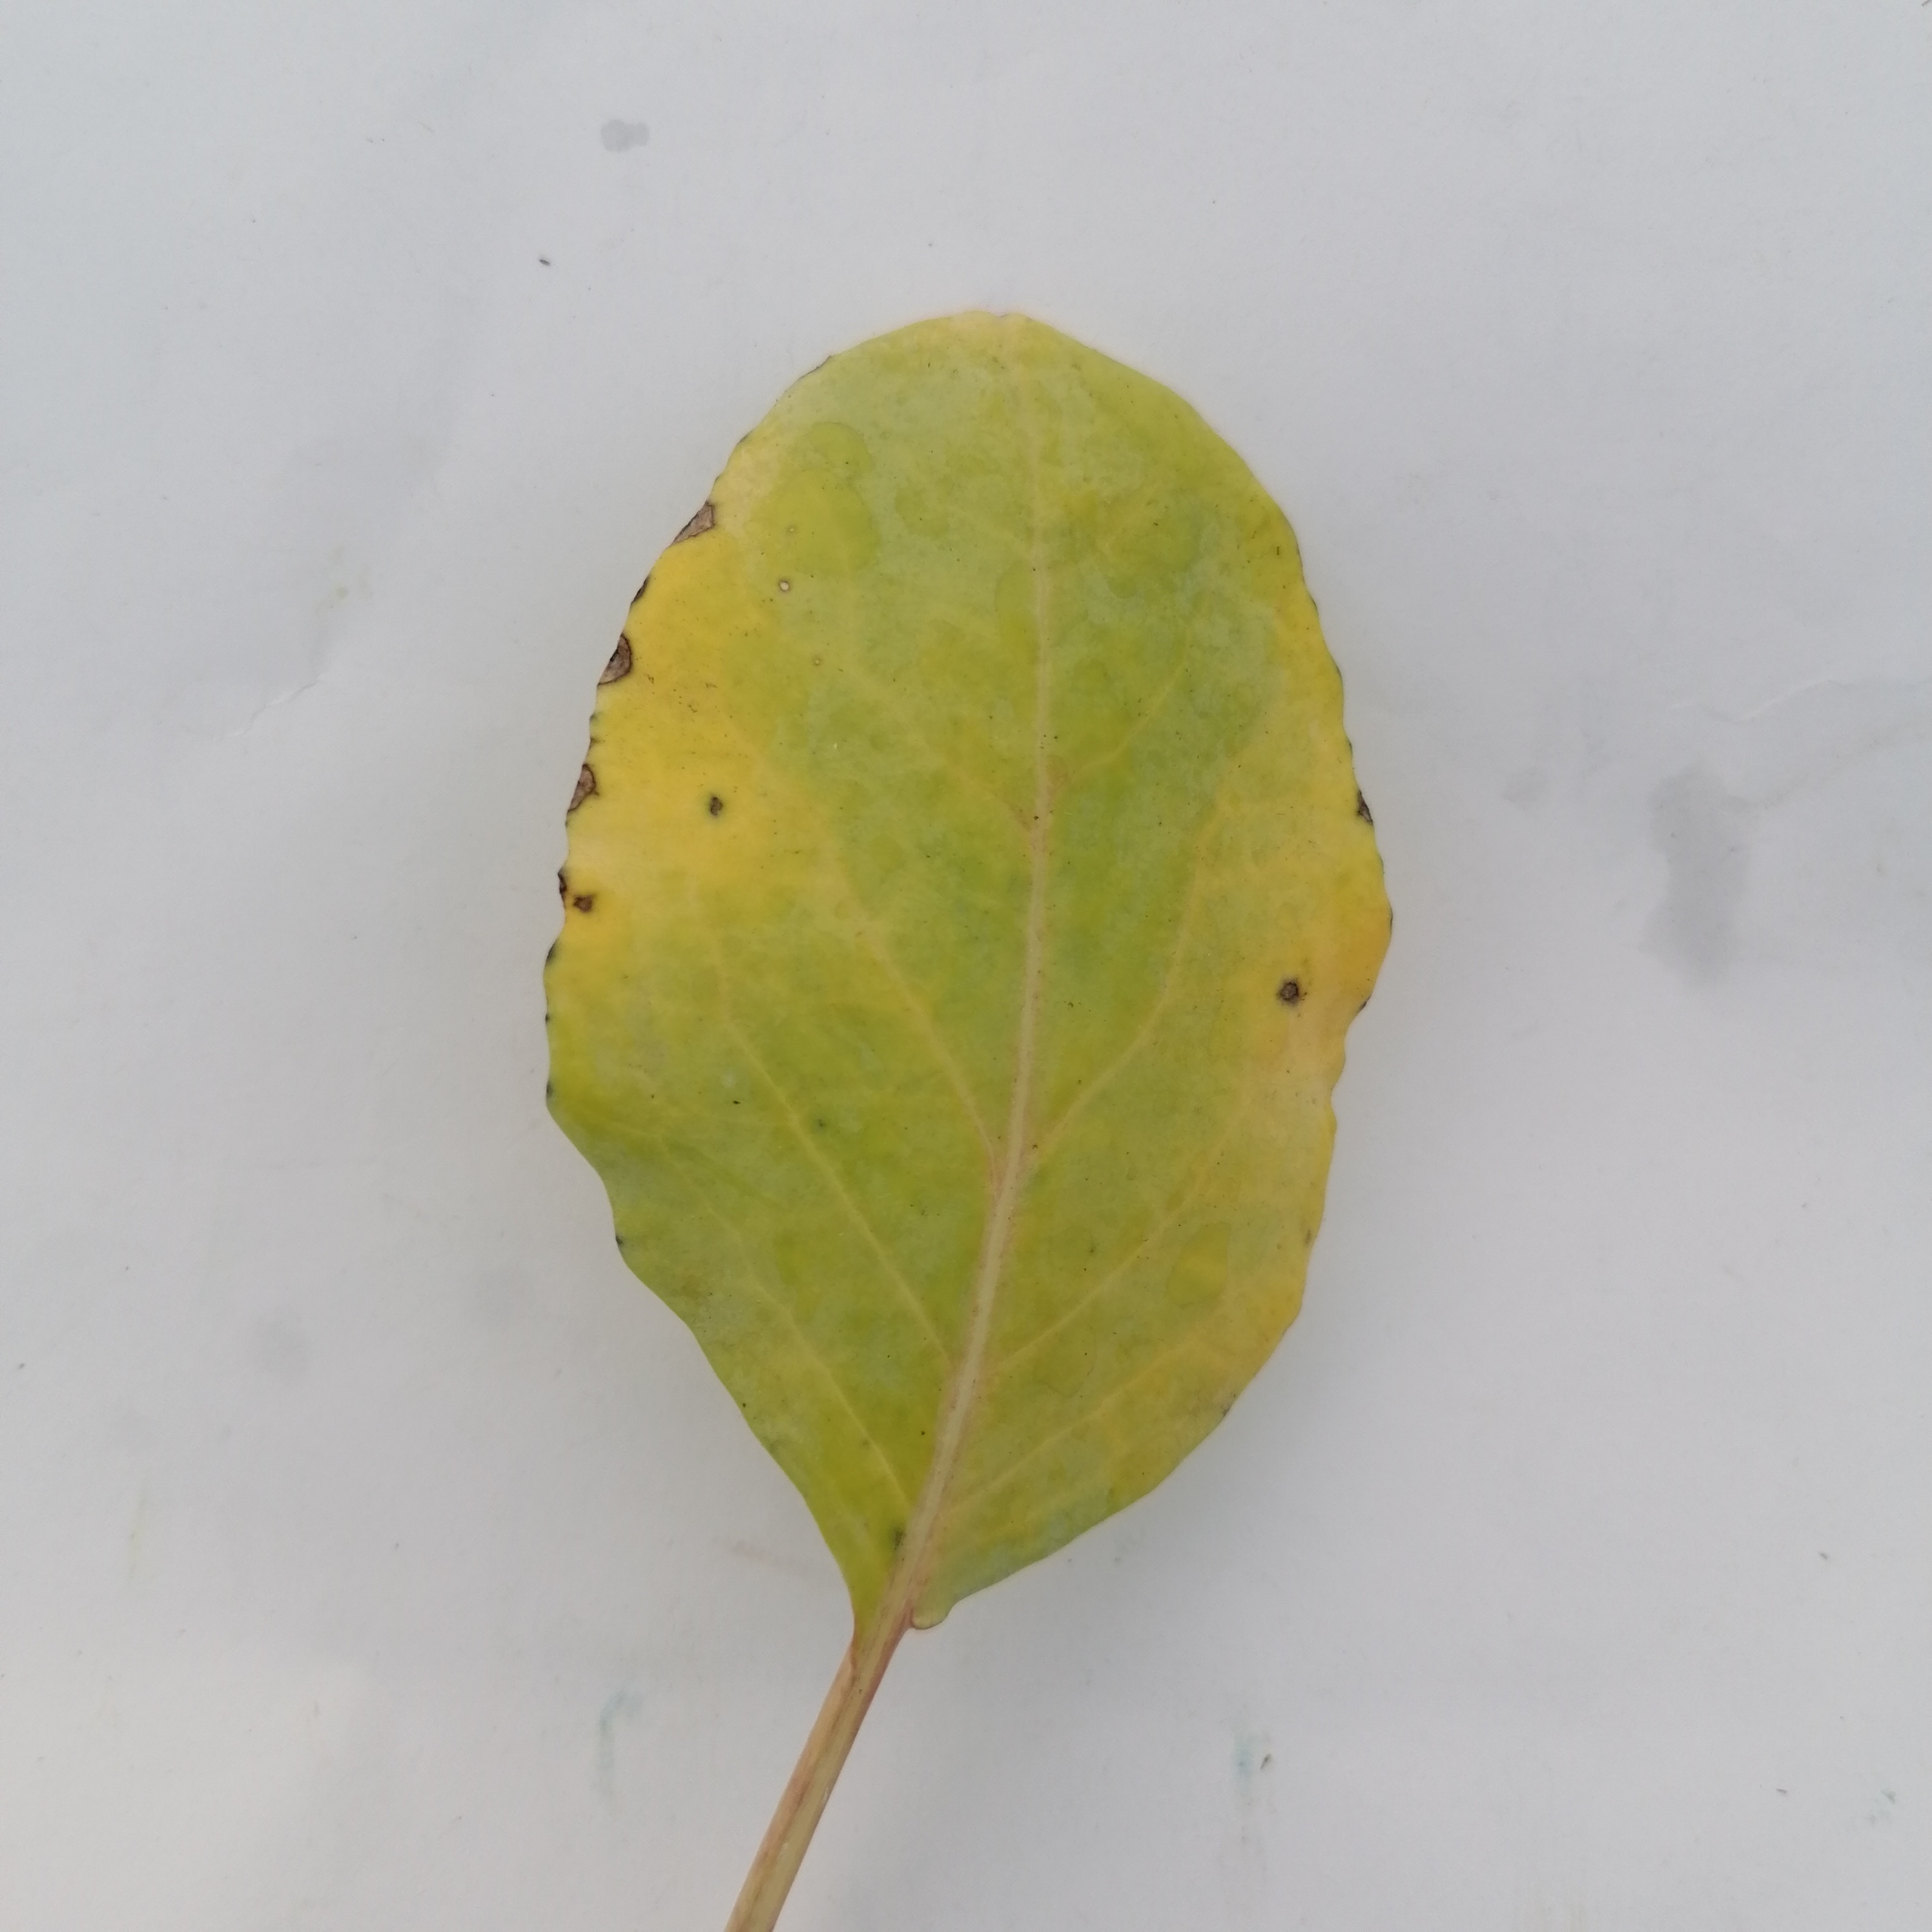
Label: Black Rot